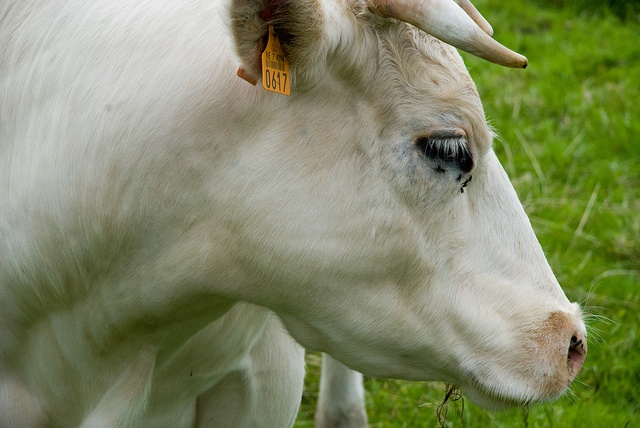
a close up of a cow with a tag in a field
The white cow has an orange tag on it's ear.
A white cow, tagged, staring to the right with huge eyelashes.
The profile of a white cow against a grassy background.
A cow with an orange tag in its ear.